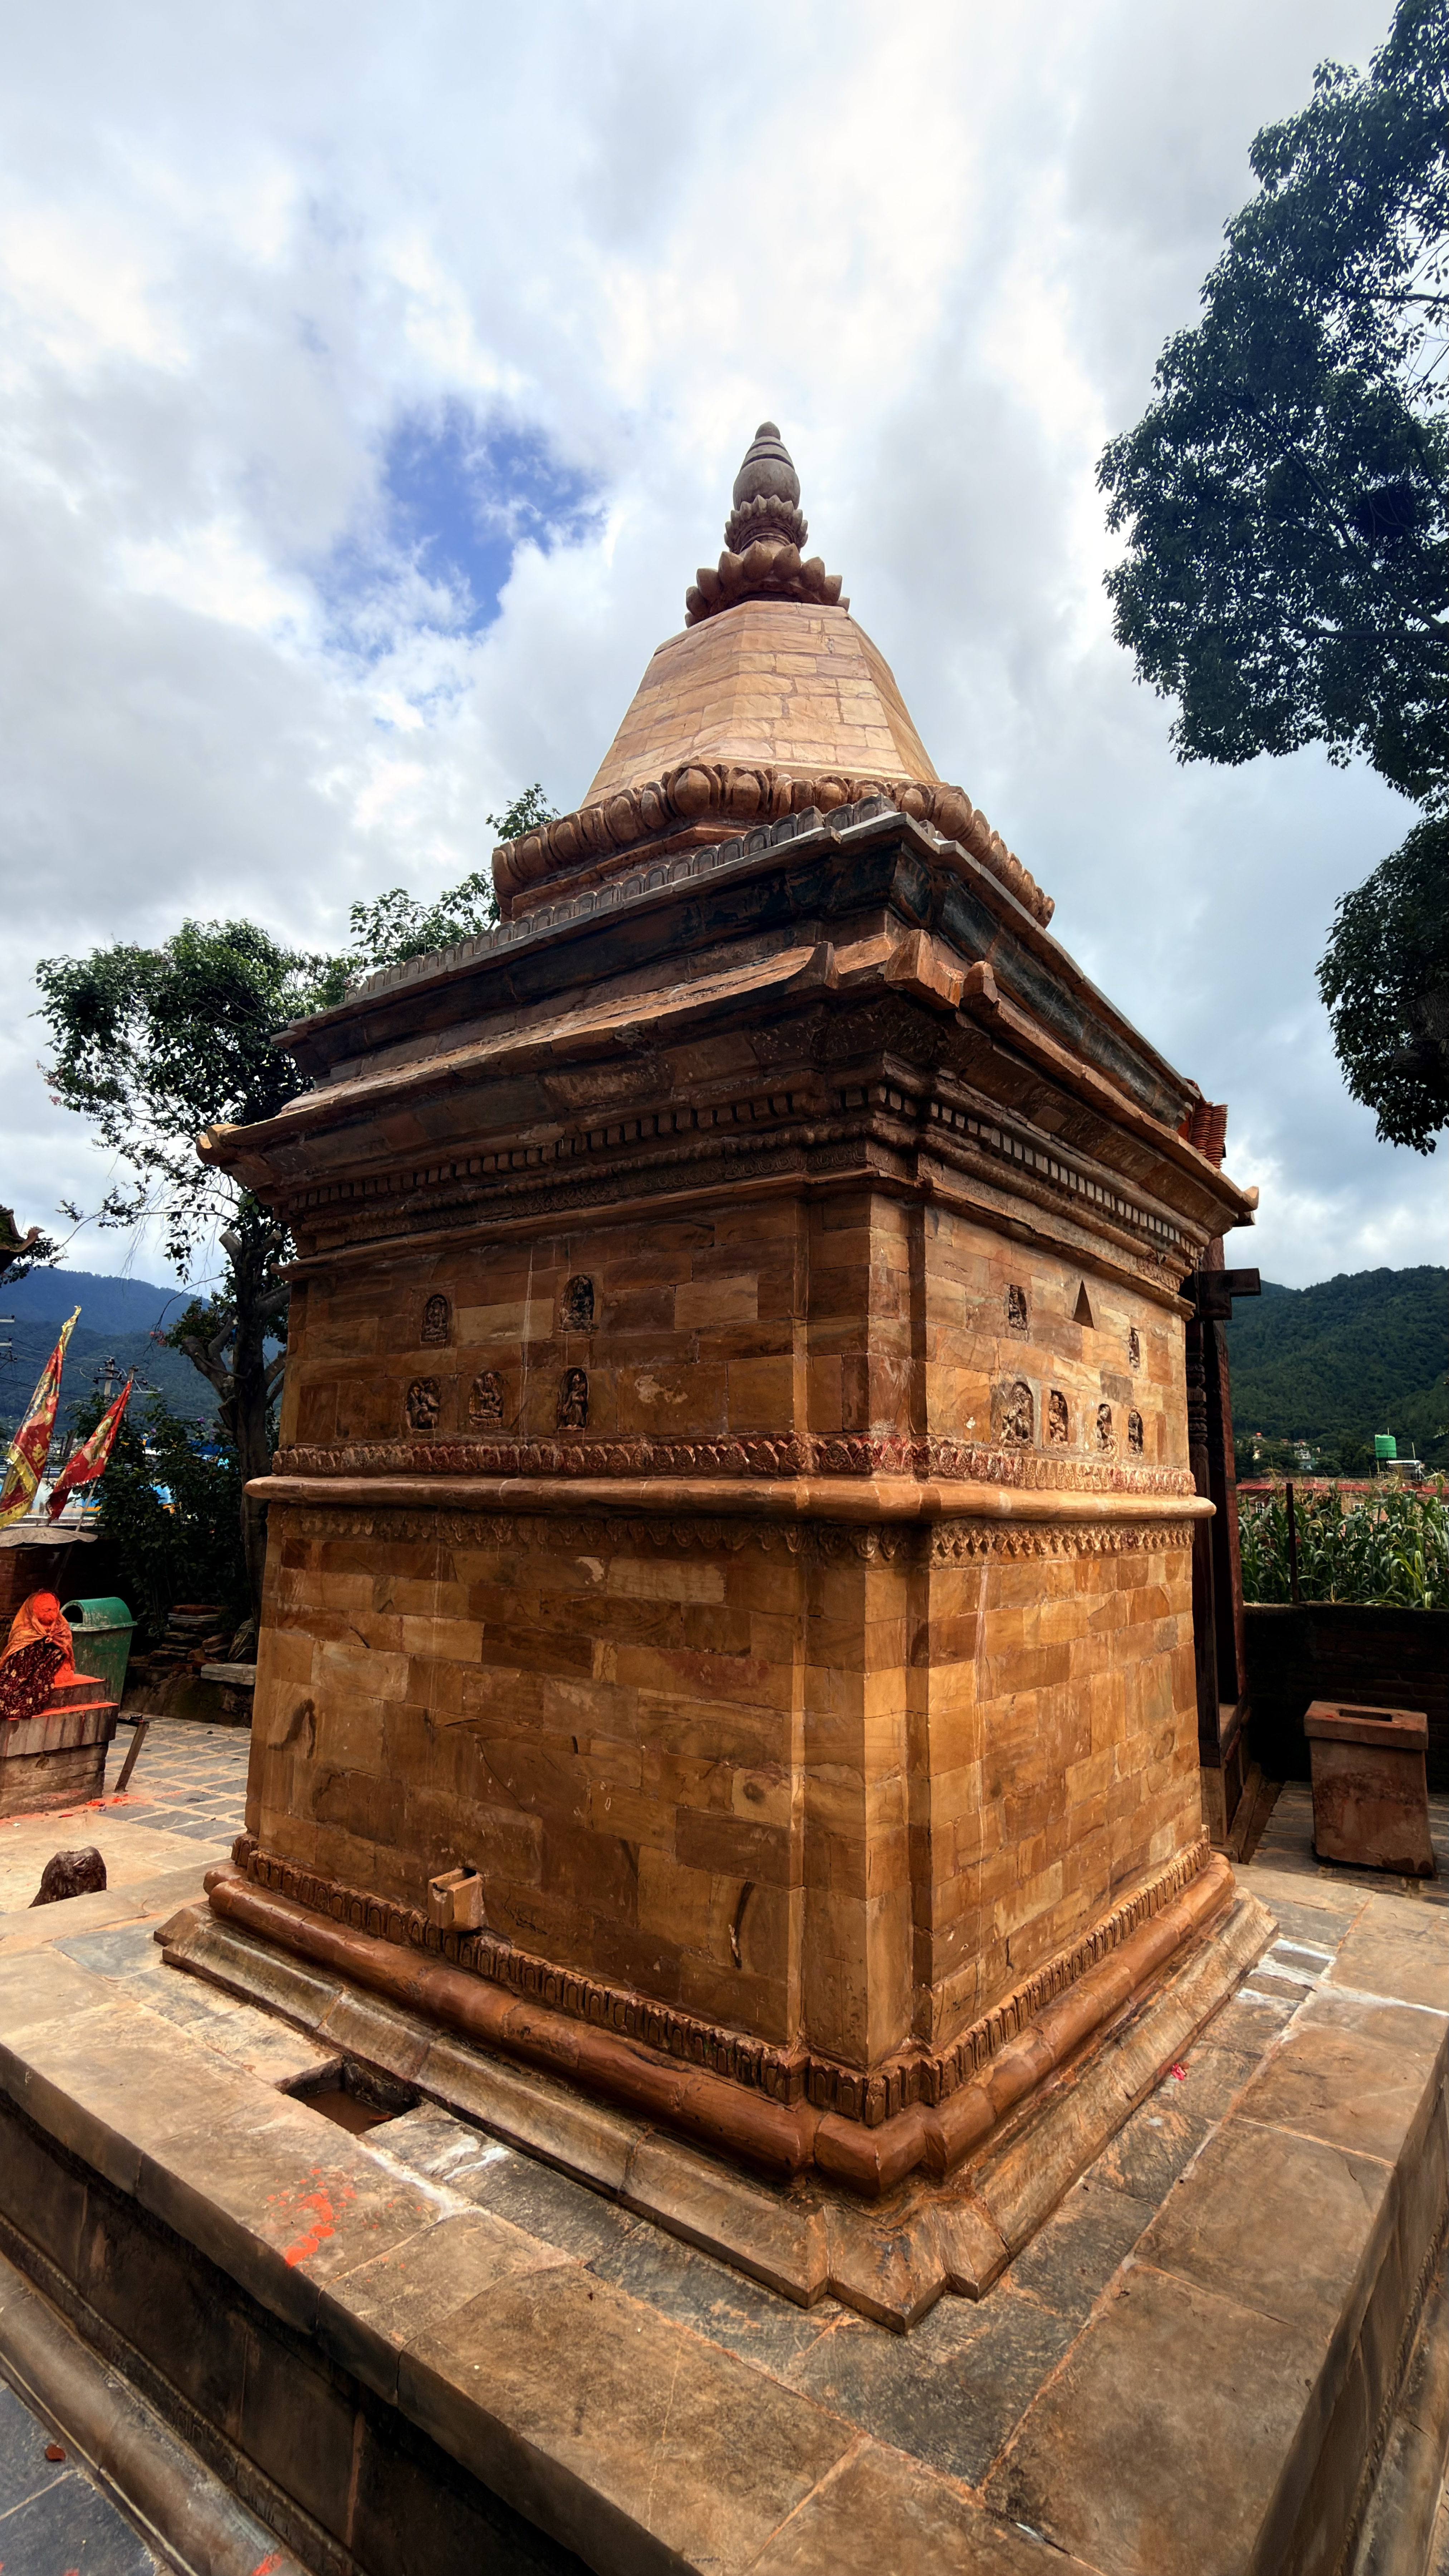
Heritage site: Ram_Temple